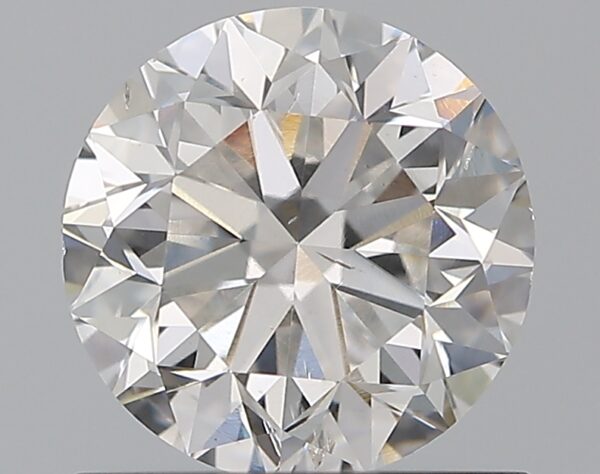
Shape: round
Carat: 1
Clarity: SI2
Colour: F
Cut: GD
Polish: EX
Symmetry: EX
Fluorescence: N
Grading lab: GIA
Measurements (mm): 6.1 x 6.14 x 4.04